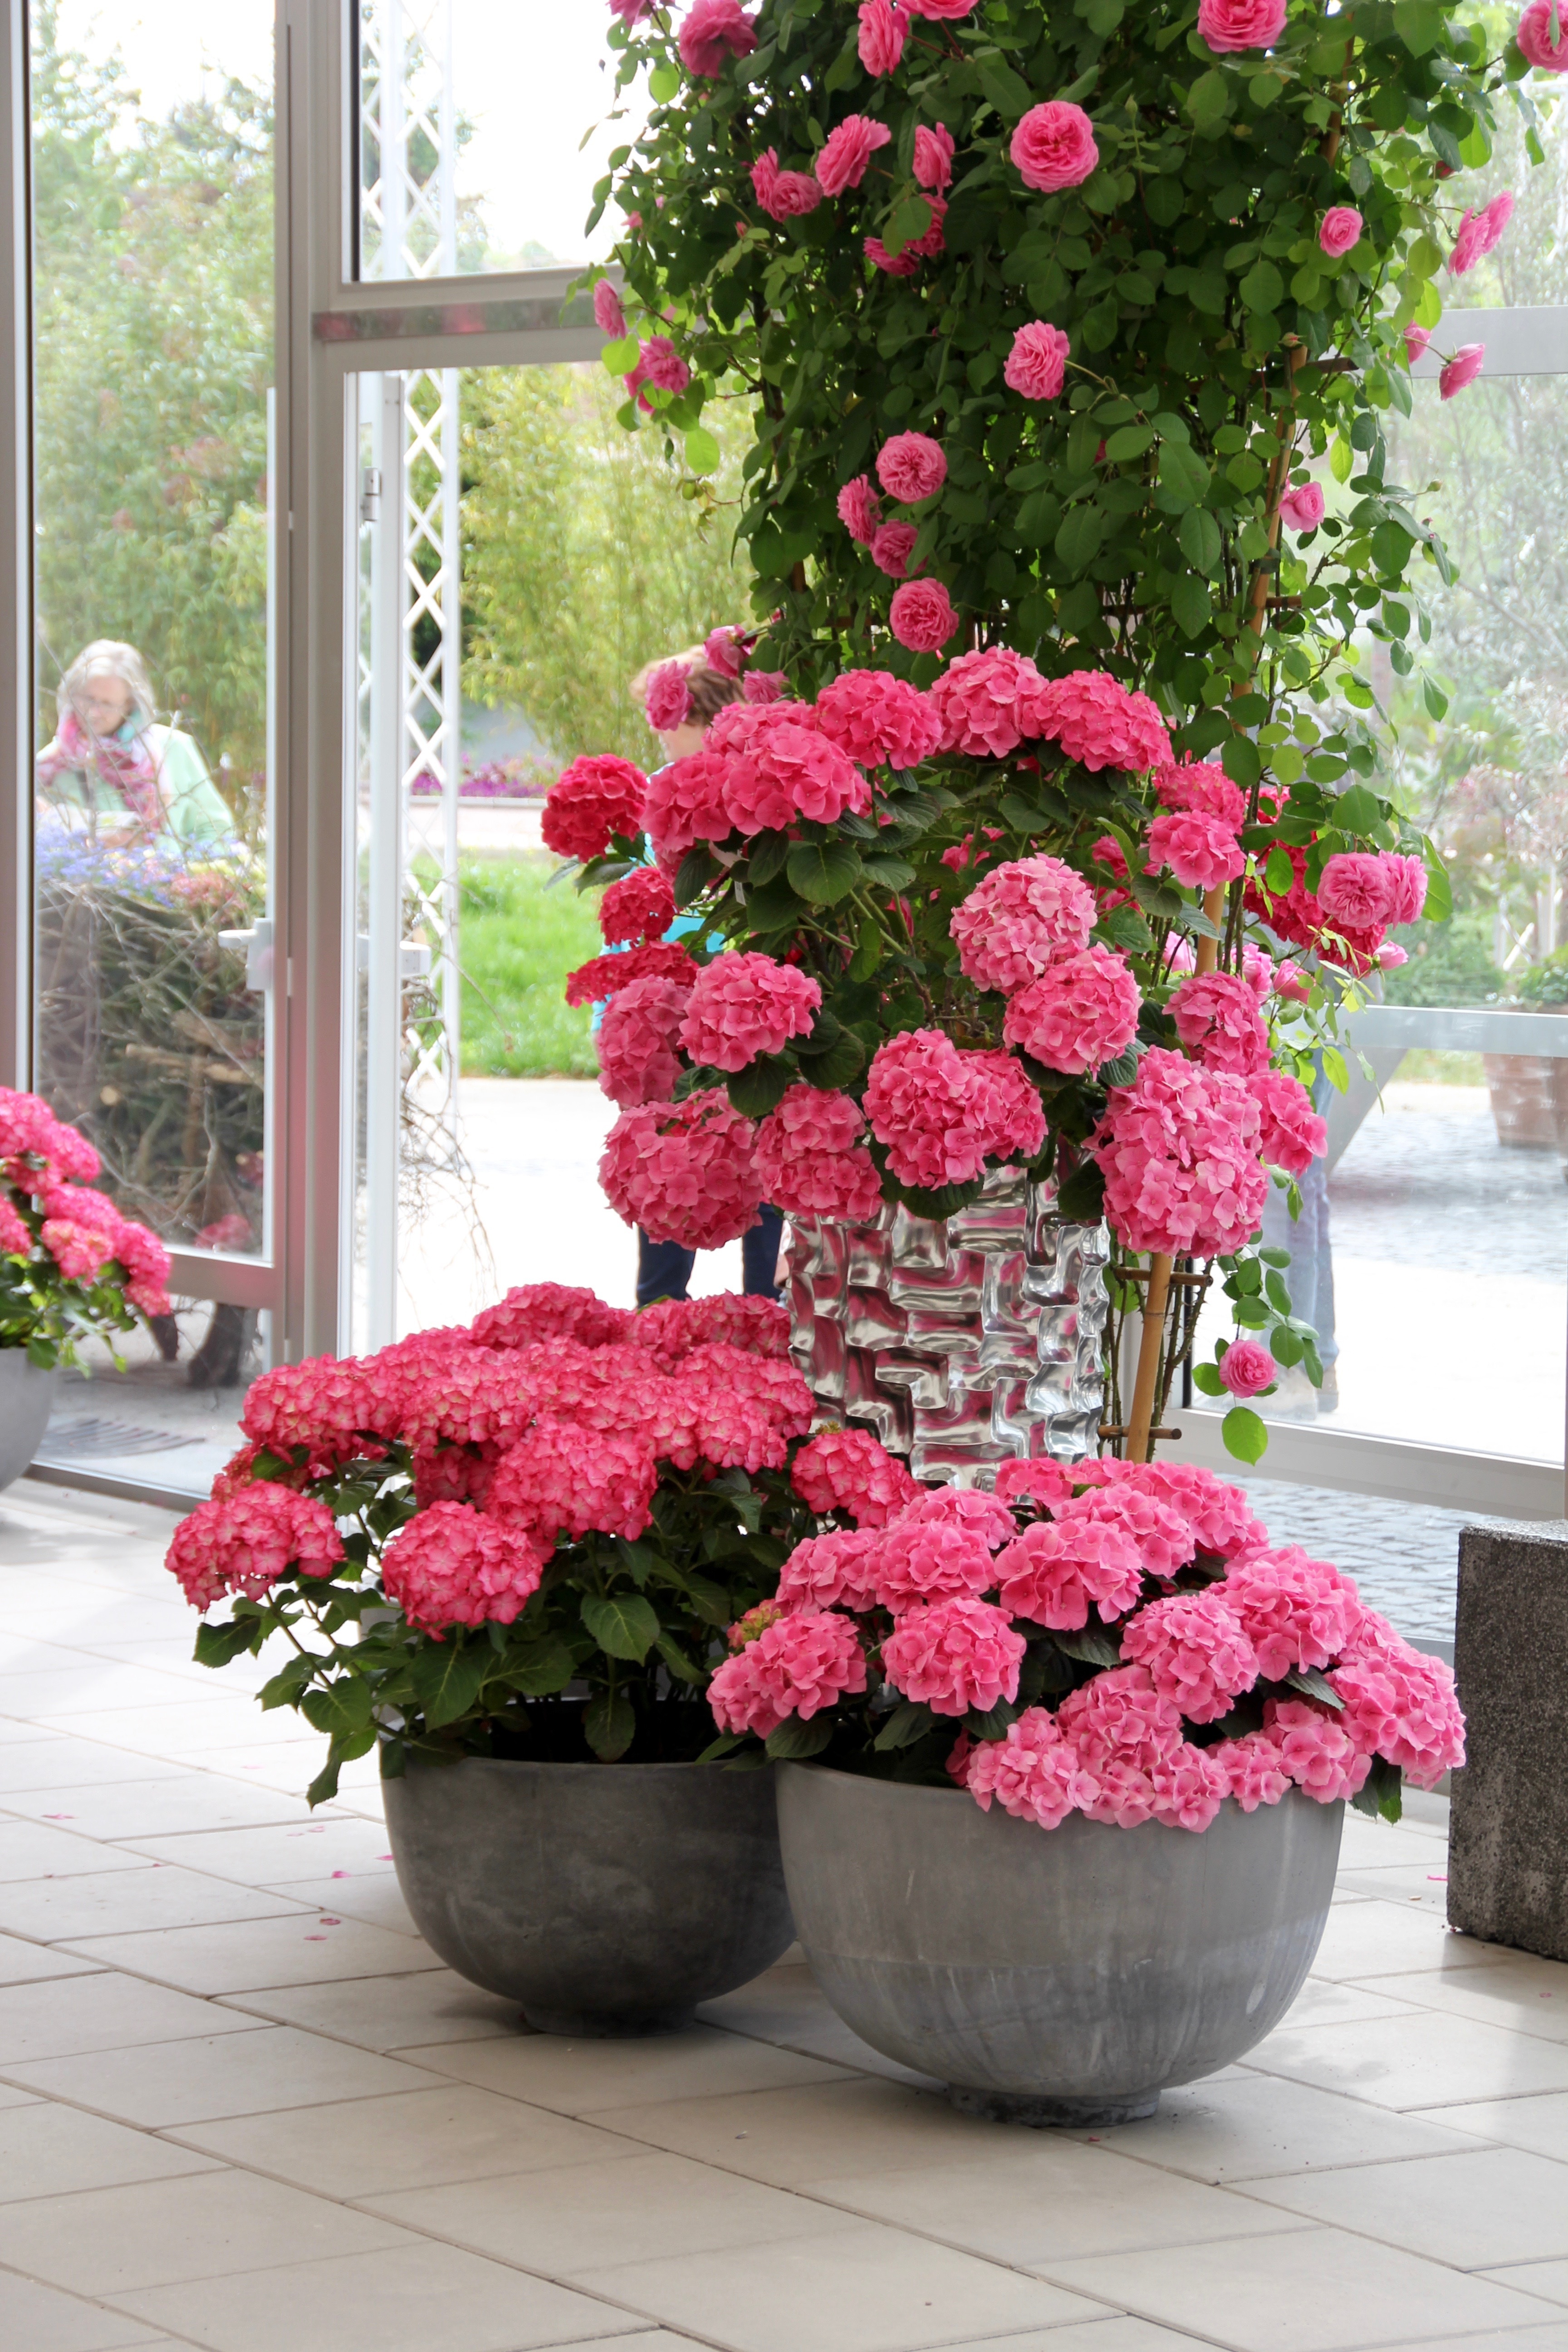
plant, flower, decoration, pink, hydrangea, shrub, flowerpot, floristry, hydrangeas, flowering plant, garden roses, cut flowers, flower buds, hydrangeas ball, floral design, hydrangea plants, annual plant, land plant, flower arranging